Denis Burgarella

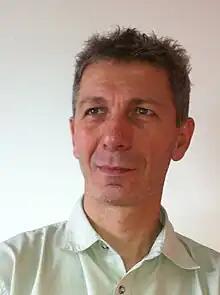
Denis Burgarella

Denis Burgarella (born 8 May 1960 in Marseille, France) is a French astrophysicist at .